VT-86

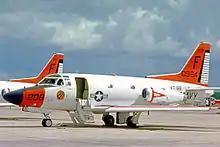
T-39D Sabreliner trainer of VT-86 at Pensacola NAS in 1975

Following a decision to close NAS Glynco and deactivate TRAWING 8 as part of post-Vietnam War defense budget reductions, a Sabrehawk detachment was established at Naval Air Station Pensacola, Florida in March 1974. On 1 June 1974, the squadron commenced flight operations at Naval Air Station Pensacola under the operational command of Commander, Training Air Wing SIX (TRAWING 6), training Naval Flight Officers for nearly all carrier-based aircraft.